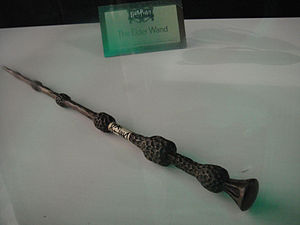
Magiske objekter i Harry Potter / Dødsregalierne / Oldstaven
Oldstaven
Den følgende liste indeholder Magiske objekter i Harry Potter-serien. Alle disse ting eksisterer for personerne i J.K. Rowlings romanserie.